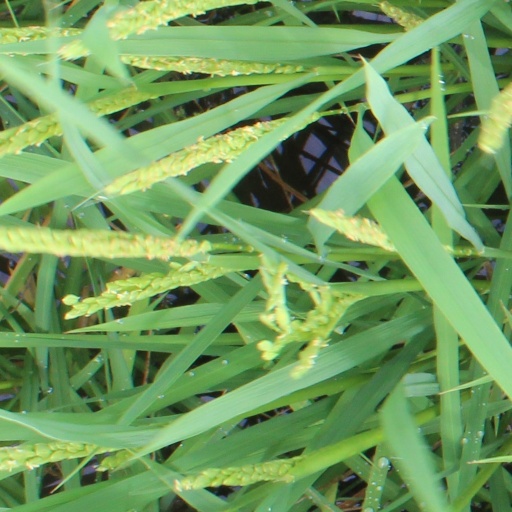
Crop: rice